Throwley Old Hall

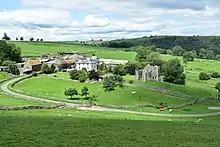
The ruins of Throwley Old Hall next to Throwley Cottages and the farm

The 16th-century writer Sampson Erdeswicke wrote: "Throwley is a fair, ancient house, and goodly demesne; being the seat of the Meverells, a very ancient house of gentlemen and of goodly living, equalling the best sort of gentlemen in the Shire."